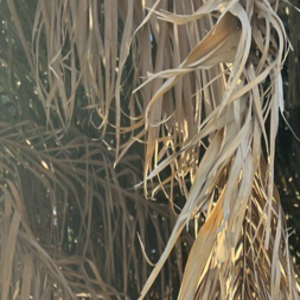
Label: Fusarium Wilt